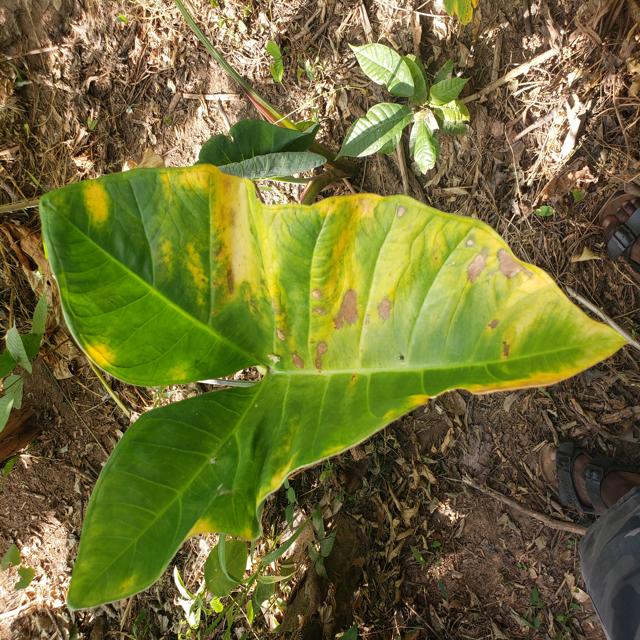
Label: Early_Blight